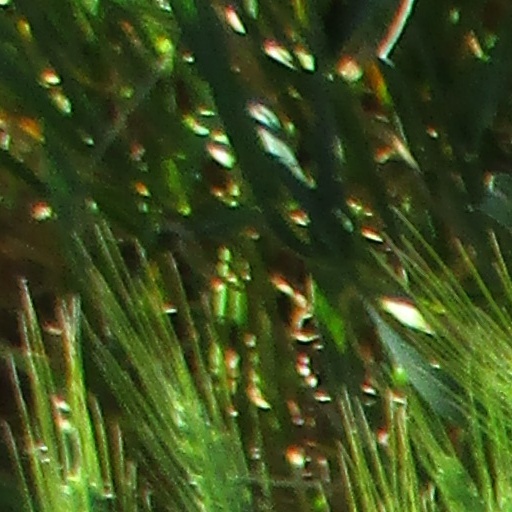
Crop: wheat